San Domenico, Cesena

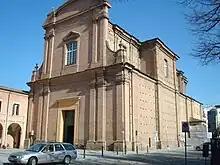
Facade of San Domenico

A church at the site was erected first in 1240, inspired by the sermons of San Pietro Martire. The original church stood against medieval walls. This was replaced by a reconstruction in 1383 patronized by Galeotto I Malatesta. Construction of the church we see today took place from 1706 to 1725 (or 1722), using designs of the architect Francesco Zondini.